Vendée's 2nd constituency

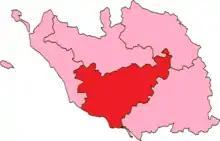
Vendée's 2nd Constituency shown within Vendée

The 2nd constituency of Vendée is a French legislative constituency in the Vendée "département". It elects one MP to the National Assembly of France.